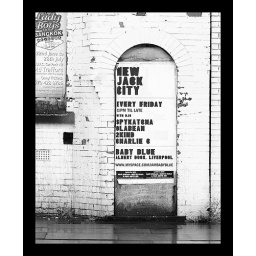
some show posters have been fly-posted on the walls of a run down building in the dock area of liverpool